United States Space Forces – Indo-Pacific

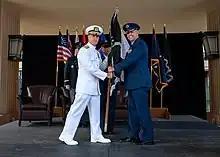
Admiral Aquilino hands over the U.S. Space Forces Indo-Pacific flag to Brig Gen Mastalir during the activation ceremony on 25 October 2022

Initial plans for establishment of Space Force component field commands started in 2021 when then Colonel Anthony Mastalir was assigned as director of space forces at the Ninth Air Force and stand up the United States Space Forces Central (USSPACEFOR-CENT). USSPACEFOR-CENT was supposed to be the first Space Force component field command. In November 2021, Secretary Frank Kendall III approved the creation of Space Force elements in U.S. European Command, U.S. Central Command, and U.S. Indo-Pacific Command, but establishing those elements as component commands required Joint Chiefs of Staff approval.